ARMH3

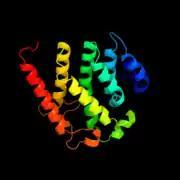
A structural prediction of c10orf76 protein from Phyre2 protein folding software. This structure is similar to that of human Symplekin, a protein thought to recruit regulatory factors to the polyadenylation machinery.

The structure of the c10orf76 protein has not been experimentally explored. The secondary structure is predicted to be completely helical in nature, with intervening regions of protein disorder. The potential SH3-binding domain is located on a predicted region of disorder, further supporting a protein-protein binding function for c10orf76. A helical region between amino acids 610-655 was predicted to be a coiled coil motif.